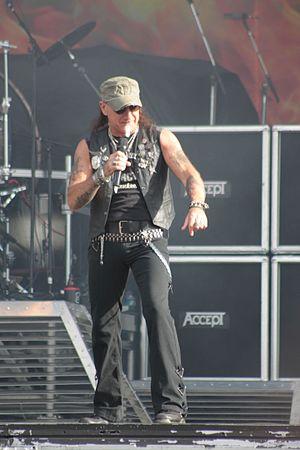
Mark Tornillo, Accept, Helfest 2013, Fr-44-Clisson.